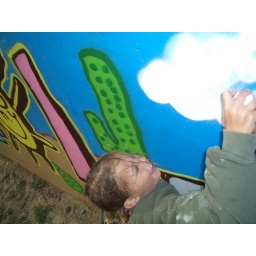
i put clouds in the sky after the piece was fimished.